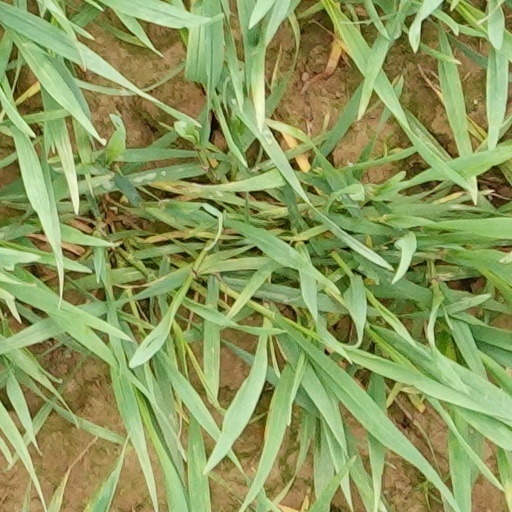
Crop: wheat